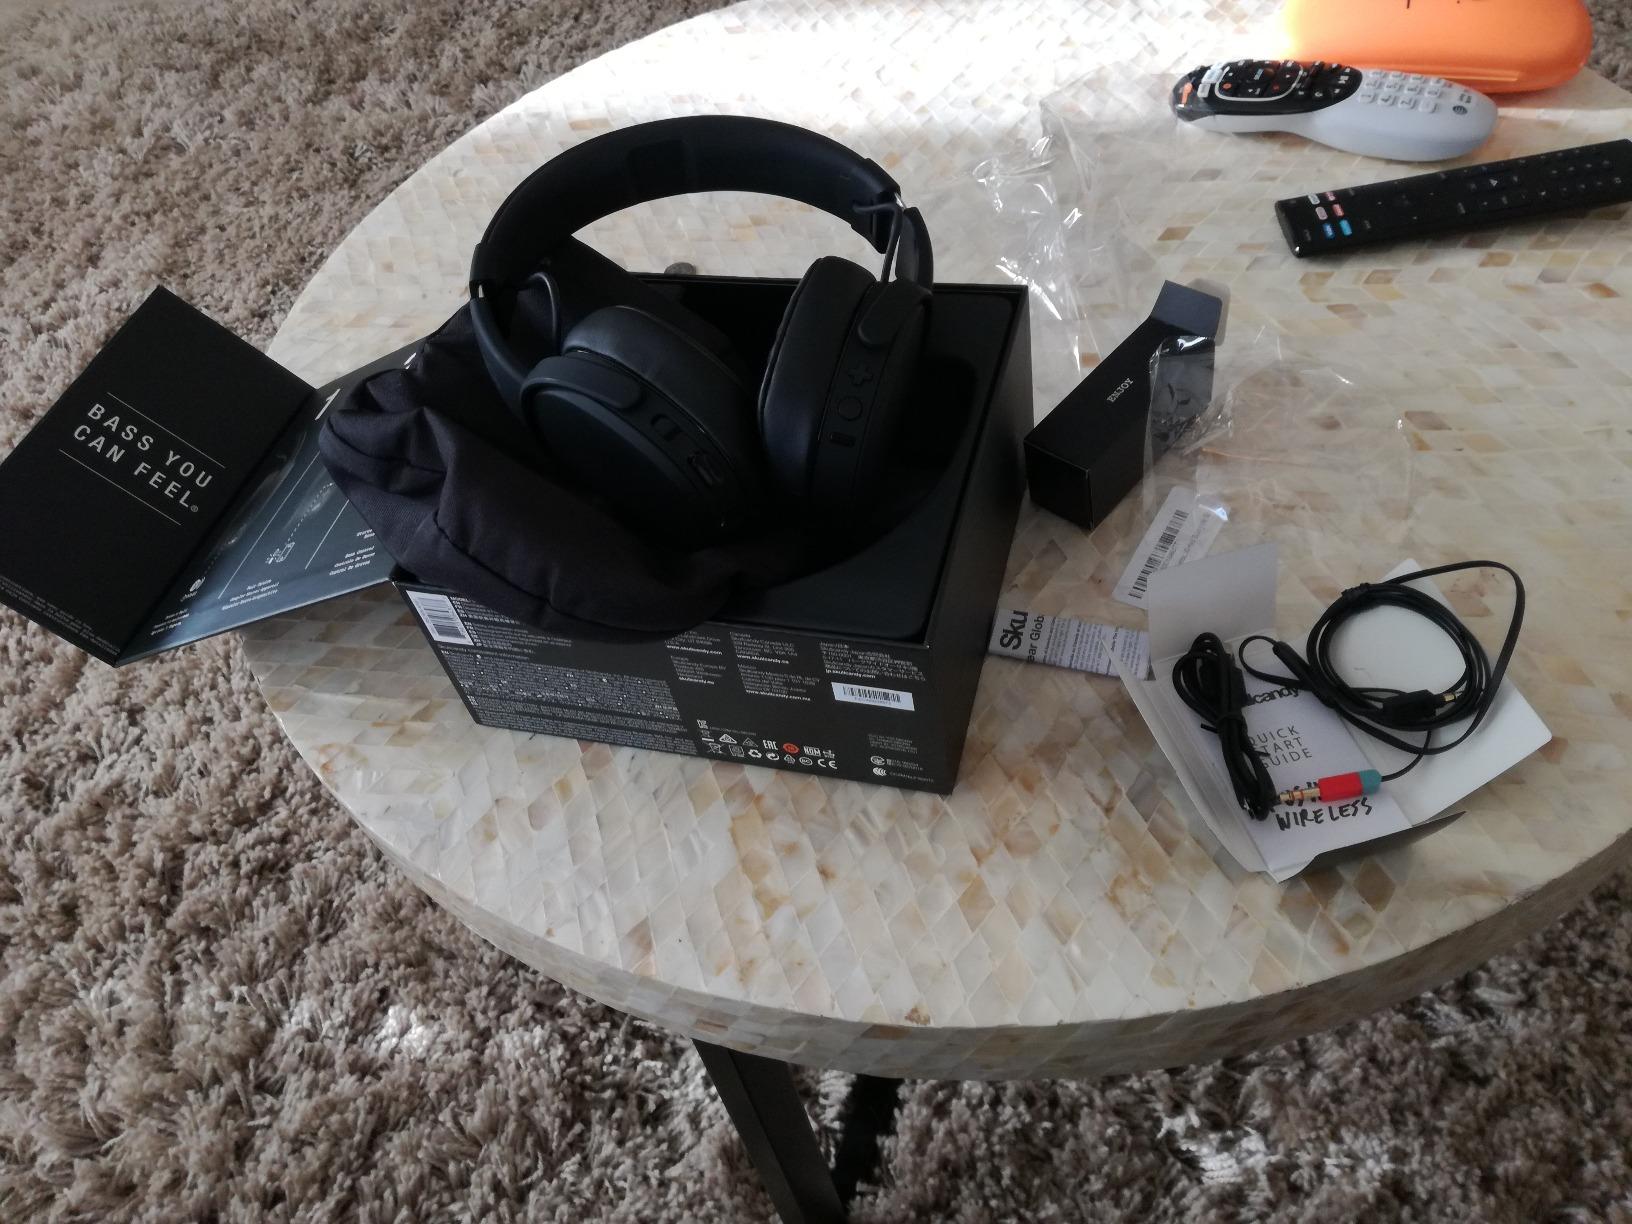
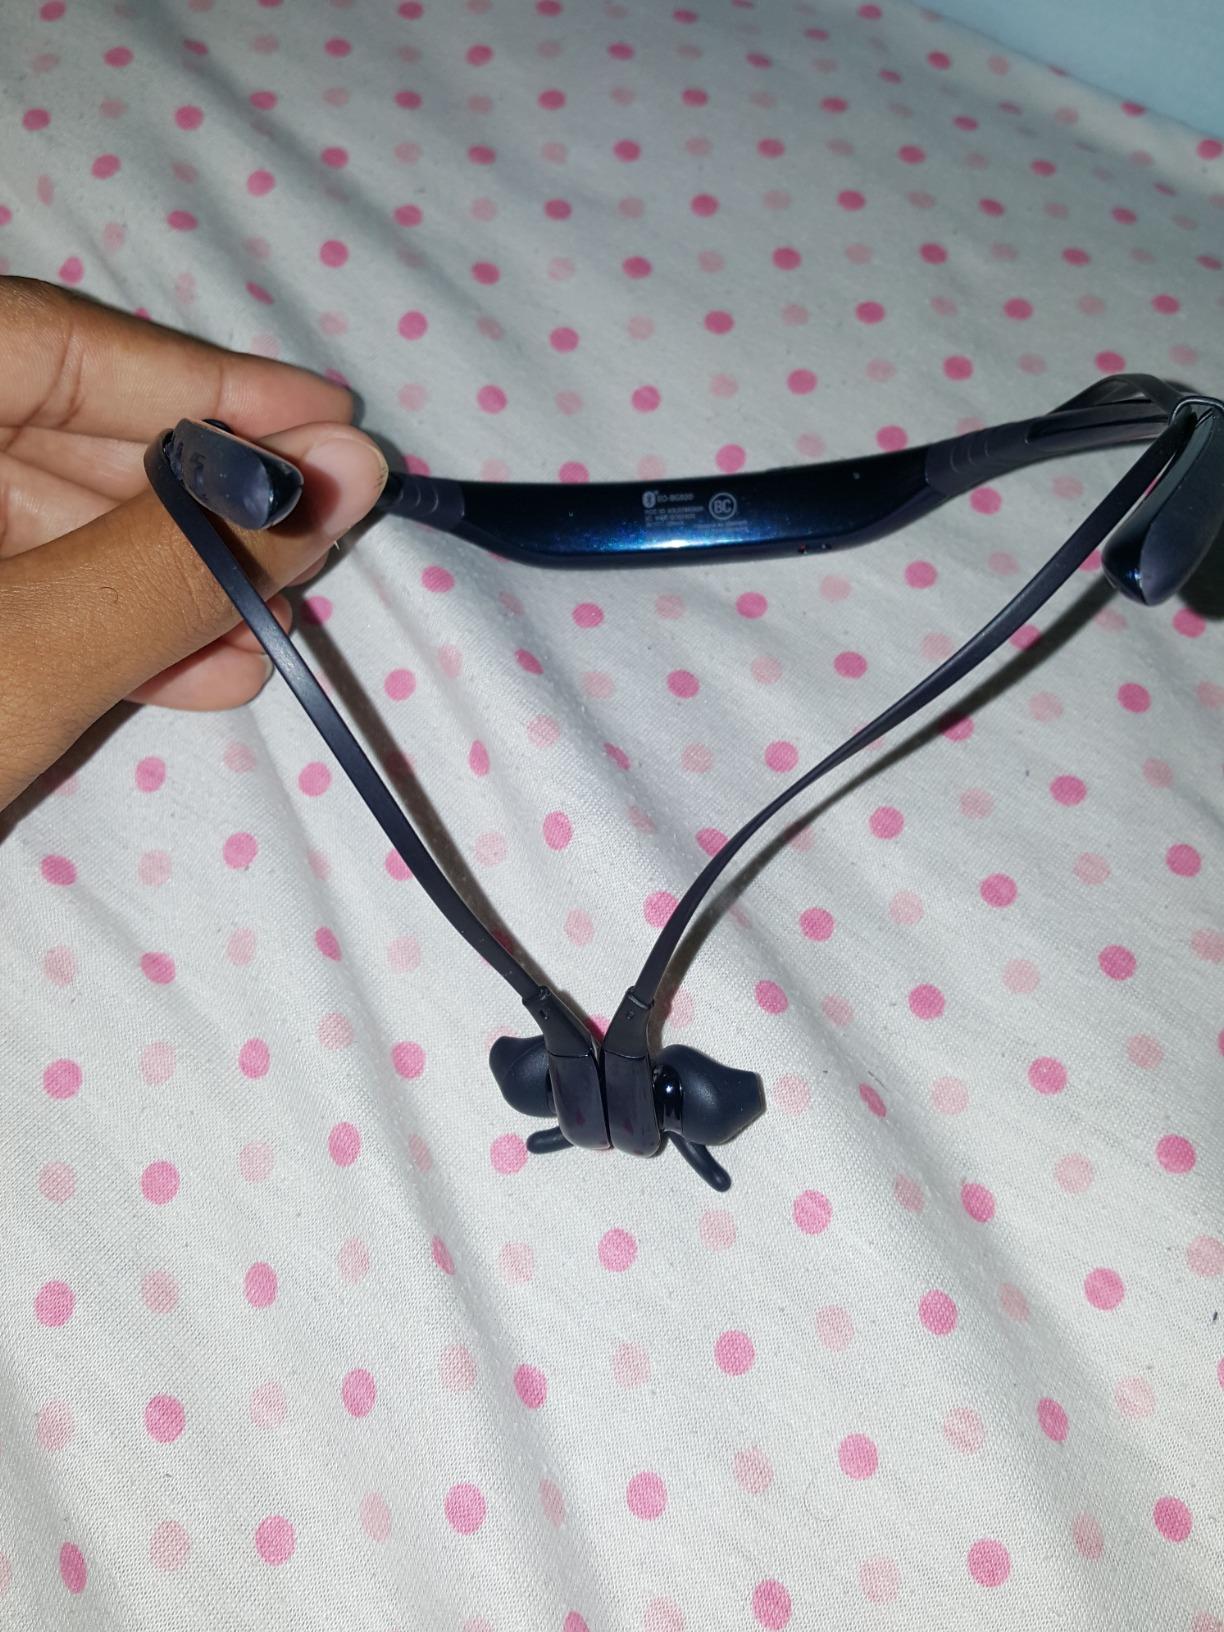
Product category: headphones
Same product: no